Elbridge Gerry

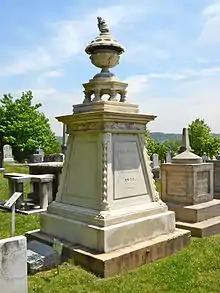
Gerry's grave in Congressional Cemetery in Washington, D.C.

President Adams appointed Gerry to be a member of a special diplomatic commission sent to Republican France in 1797. Tensions had risen between the two nations after the 1796 ratification of the Jay Treaty, made between the United States and Great Britain. It was seen by French leaders as signs of an Anglo-American alliance, and France had consequently stepped up seizures of American ships. Adams chose Gerry over his cabinet's opposition (on political grounds that Gerry was insufficiently Federalist), because of their long-standing relationship; Adams described Gerry as one of the "two most impartial men in America" (Adams himself being the other).